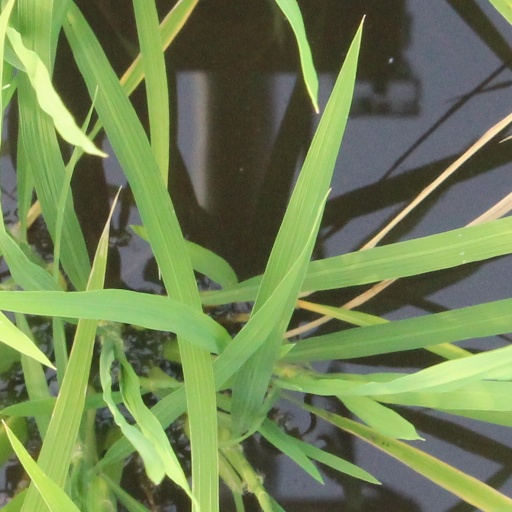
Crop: rice